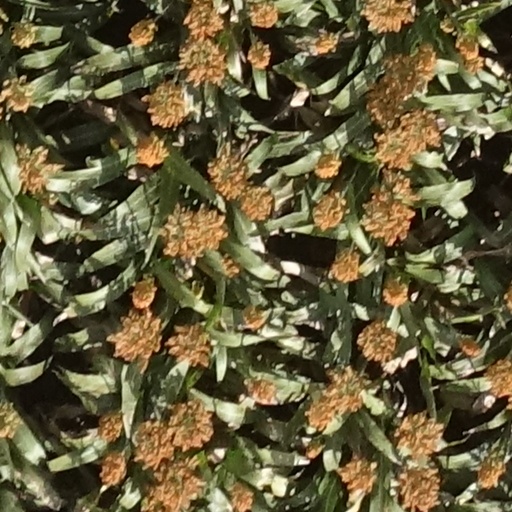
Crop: sorghum